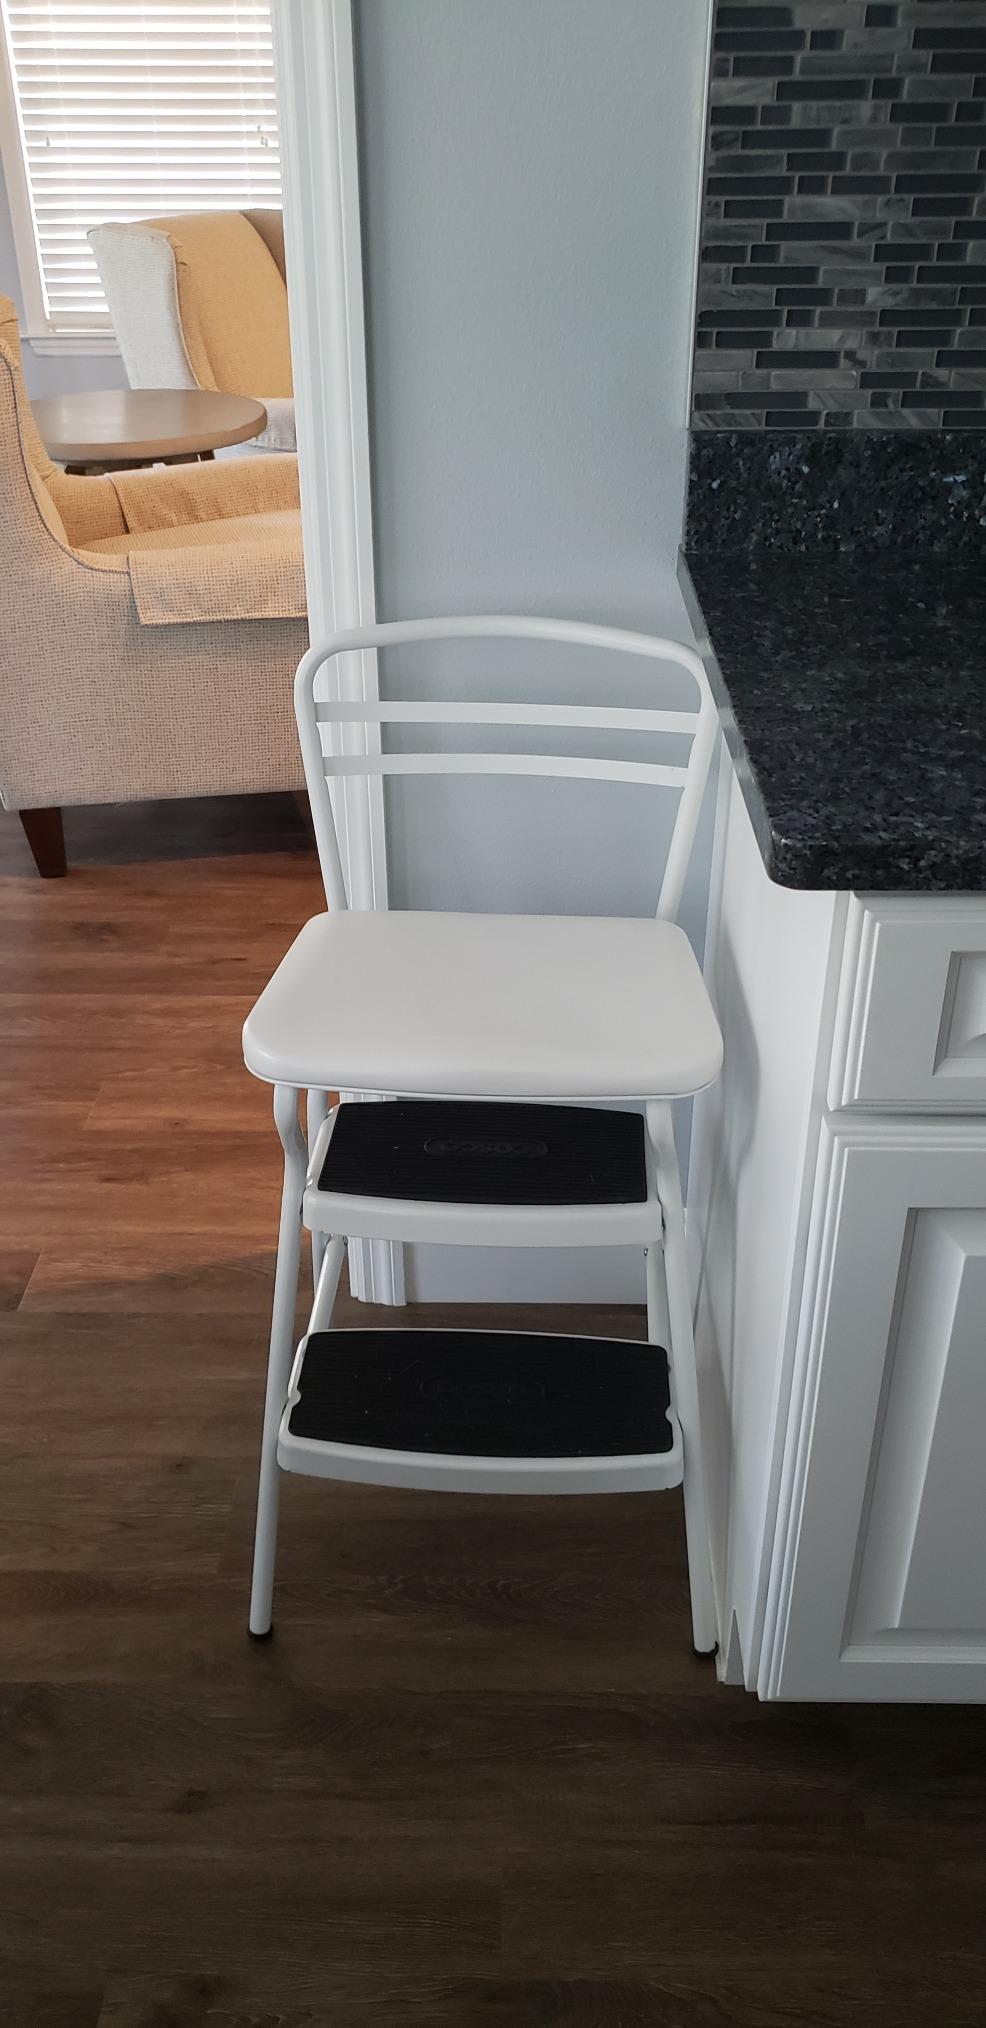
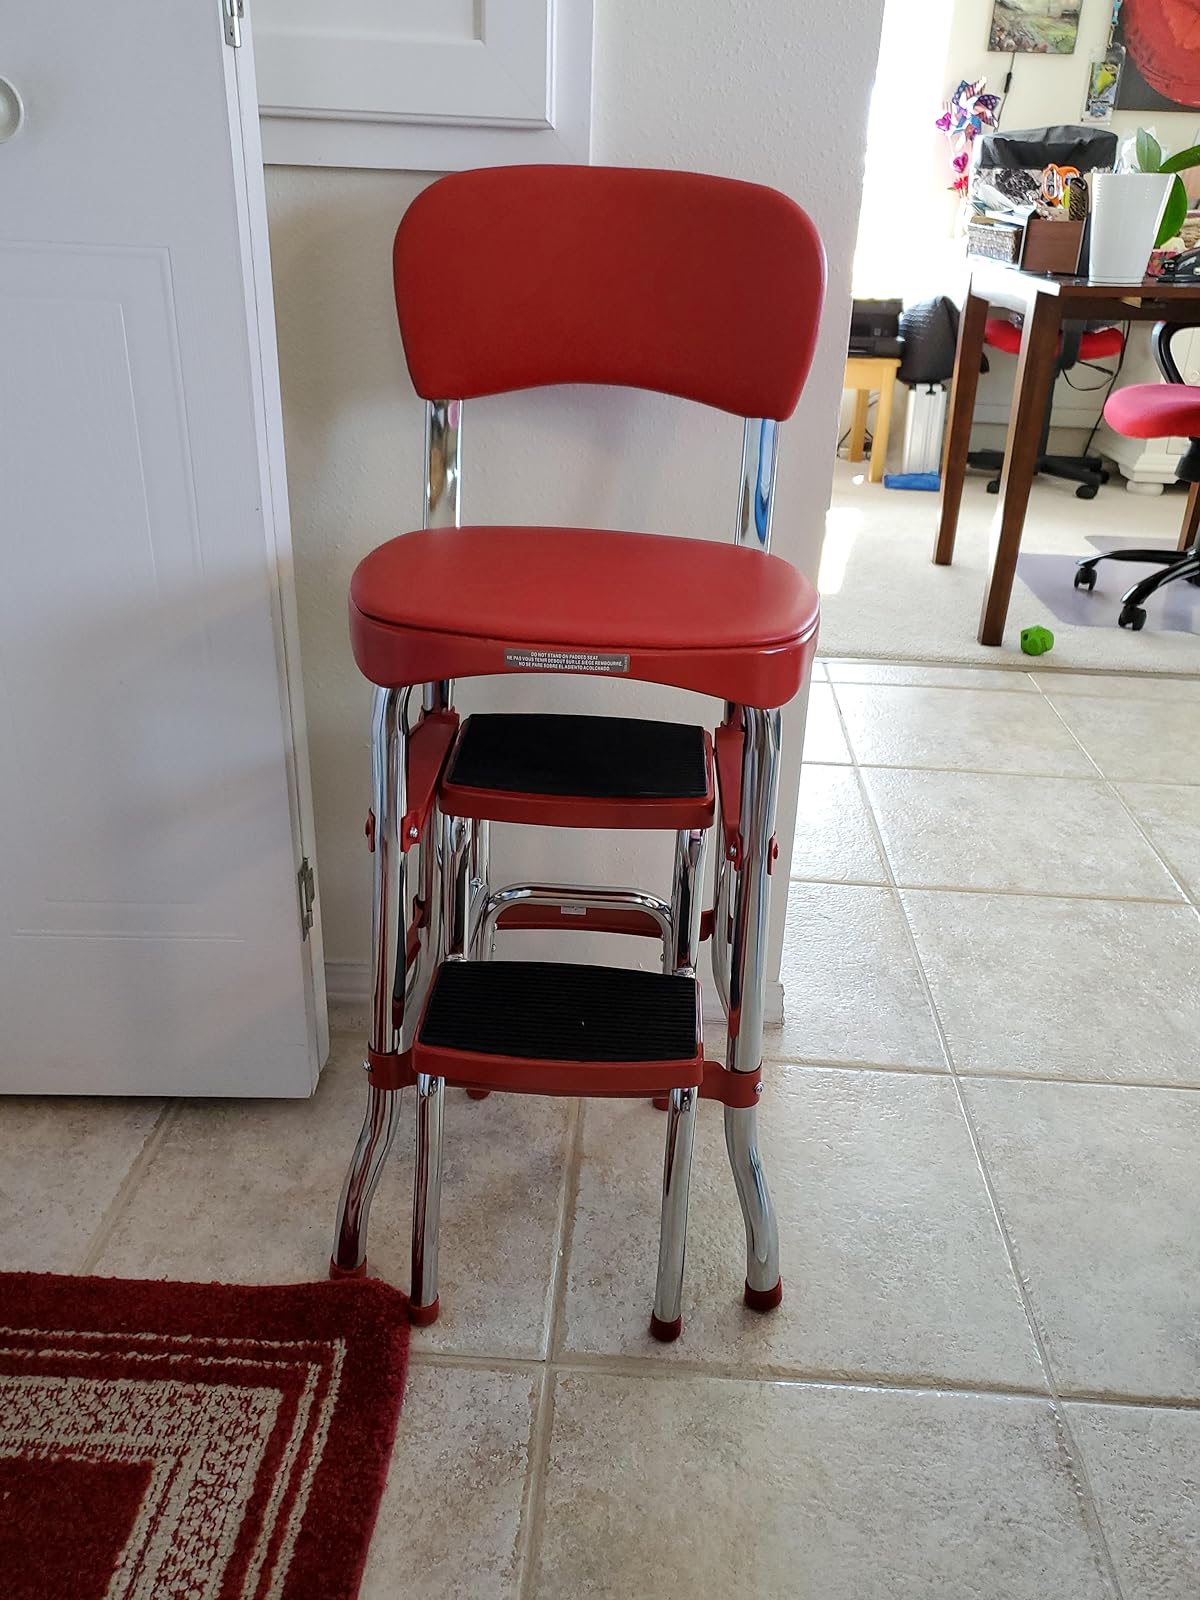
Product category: items_chair
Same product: no